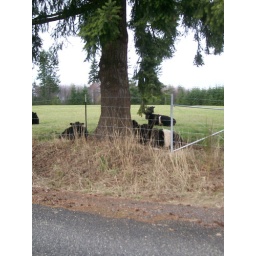
Stripy cattle rest in a field along Kitzmiller Road